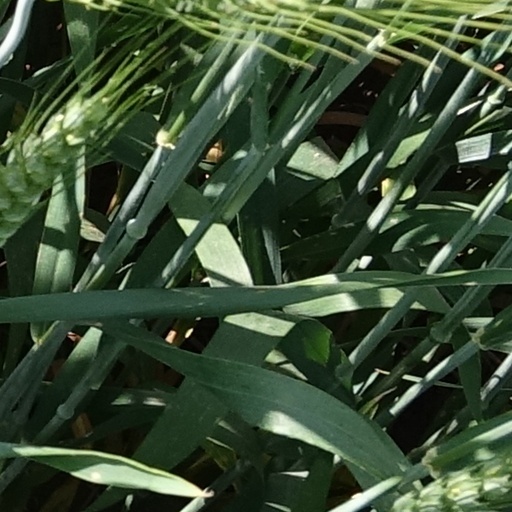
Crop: wheat